Tim Cahill

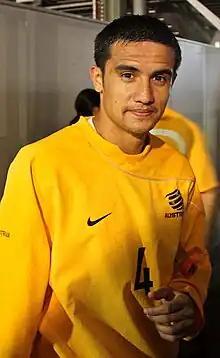
Cahill with Australia in 2009

Cahill was on the Australian team which reached the quarter-finals of the 2007 AFC Asian Cup. As he was recovering from injury, Cahill was used as a substitute throughout the tournament.